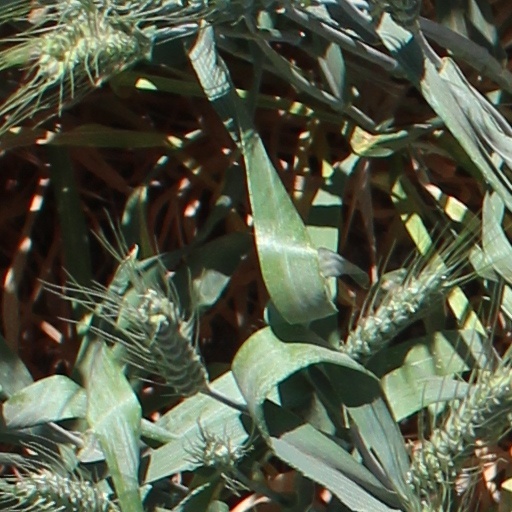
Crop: wheat